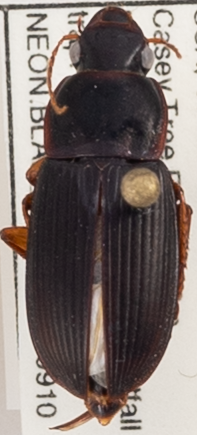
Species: Harpalus pensylvanicus
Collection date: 2019-09-10
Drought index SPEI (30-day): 0.444
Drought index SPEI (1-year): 1.45
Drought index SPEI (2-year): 2.042